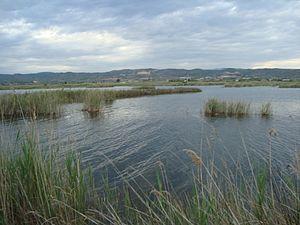
Cet article recense les zones humides de l'Espagne concernées par la convention de Ramsar.